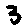
Label: 3